Gantimurov family

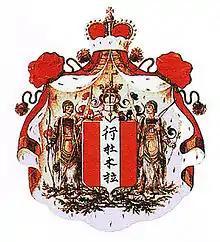
Coat of arms of Princes Gantimurov

The House of Gantimurov is a Russian princely family of Evenks.